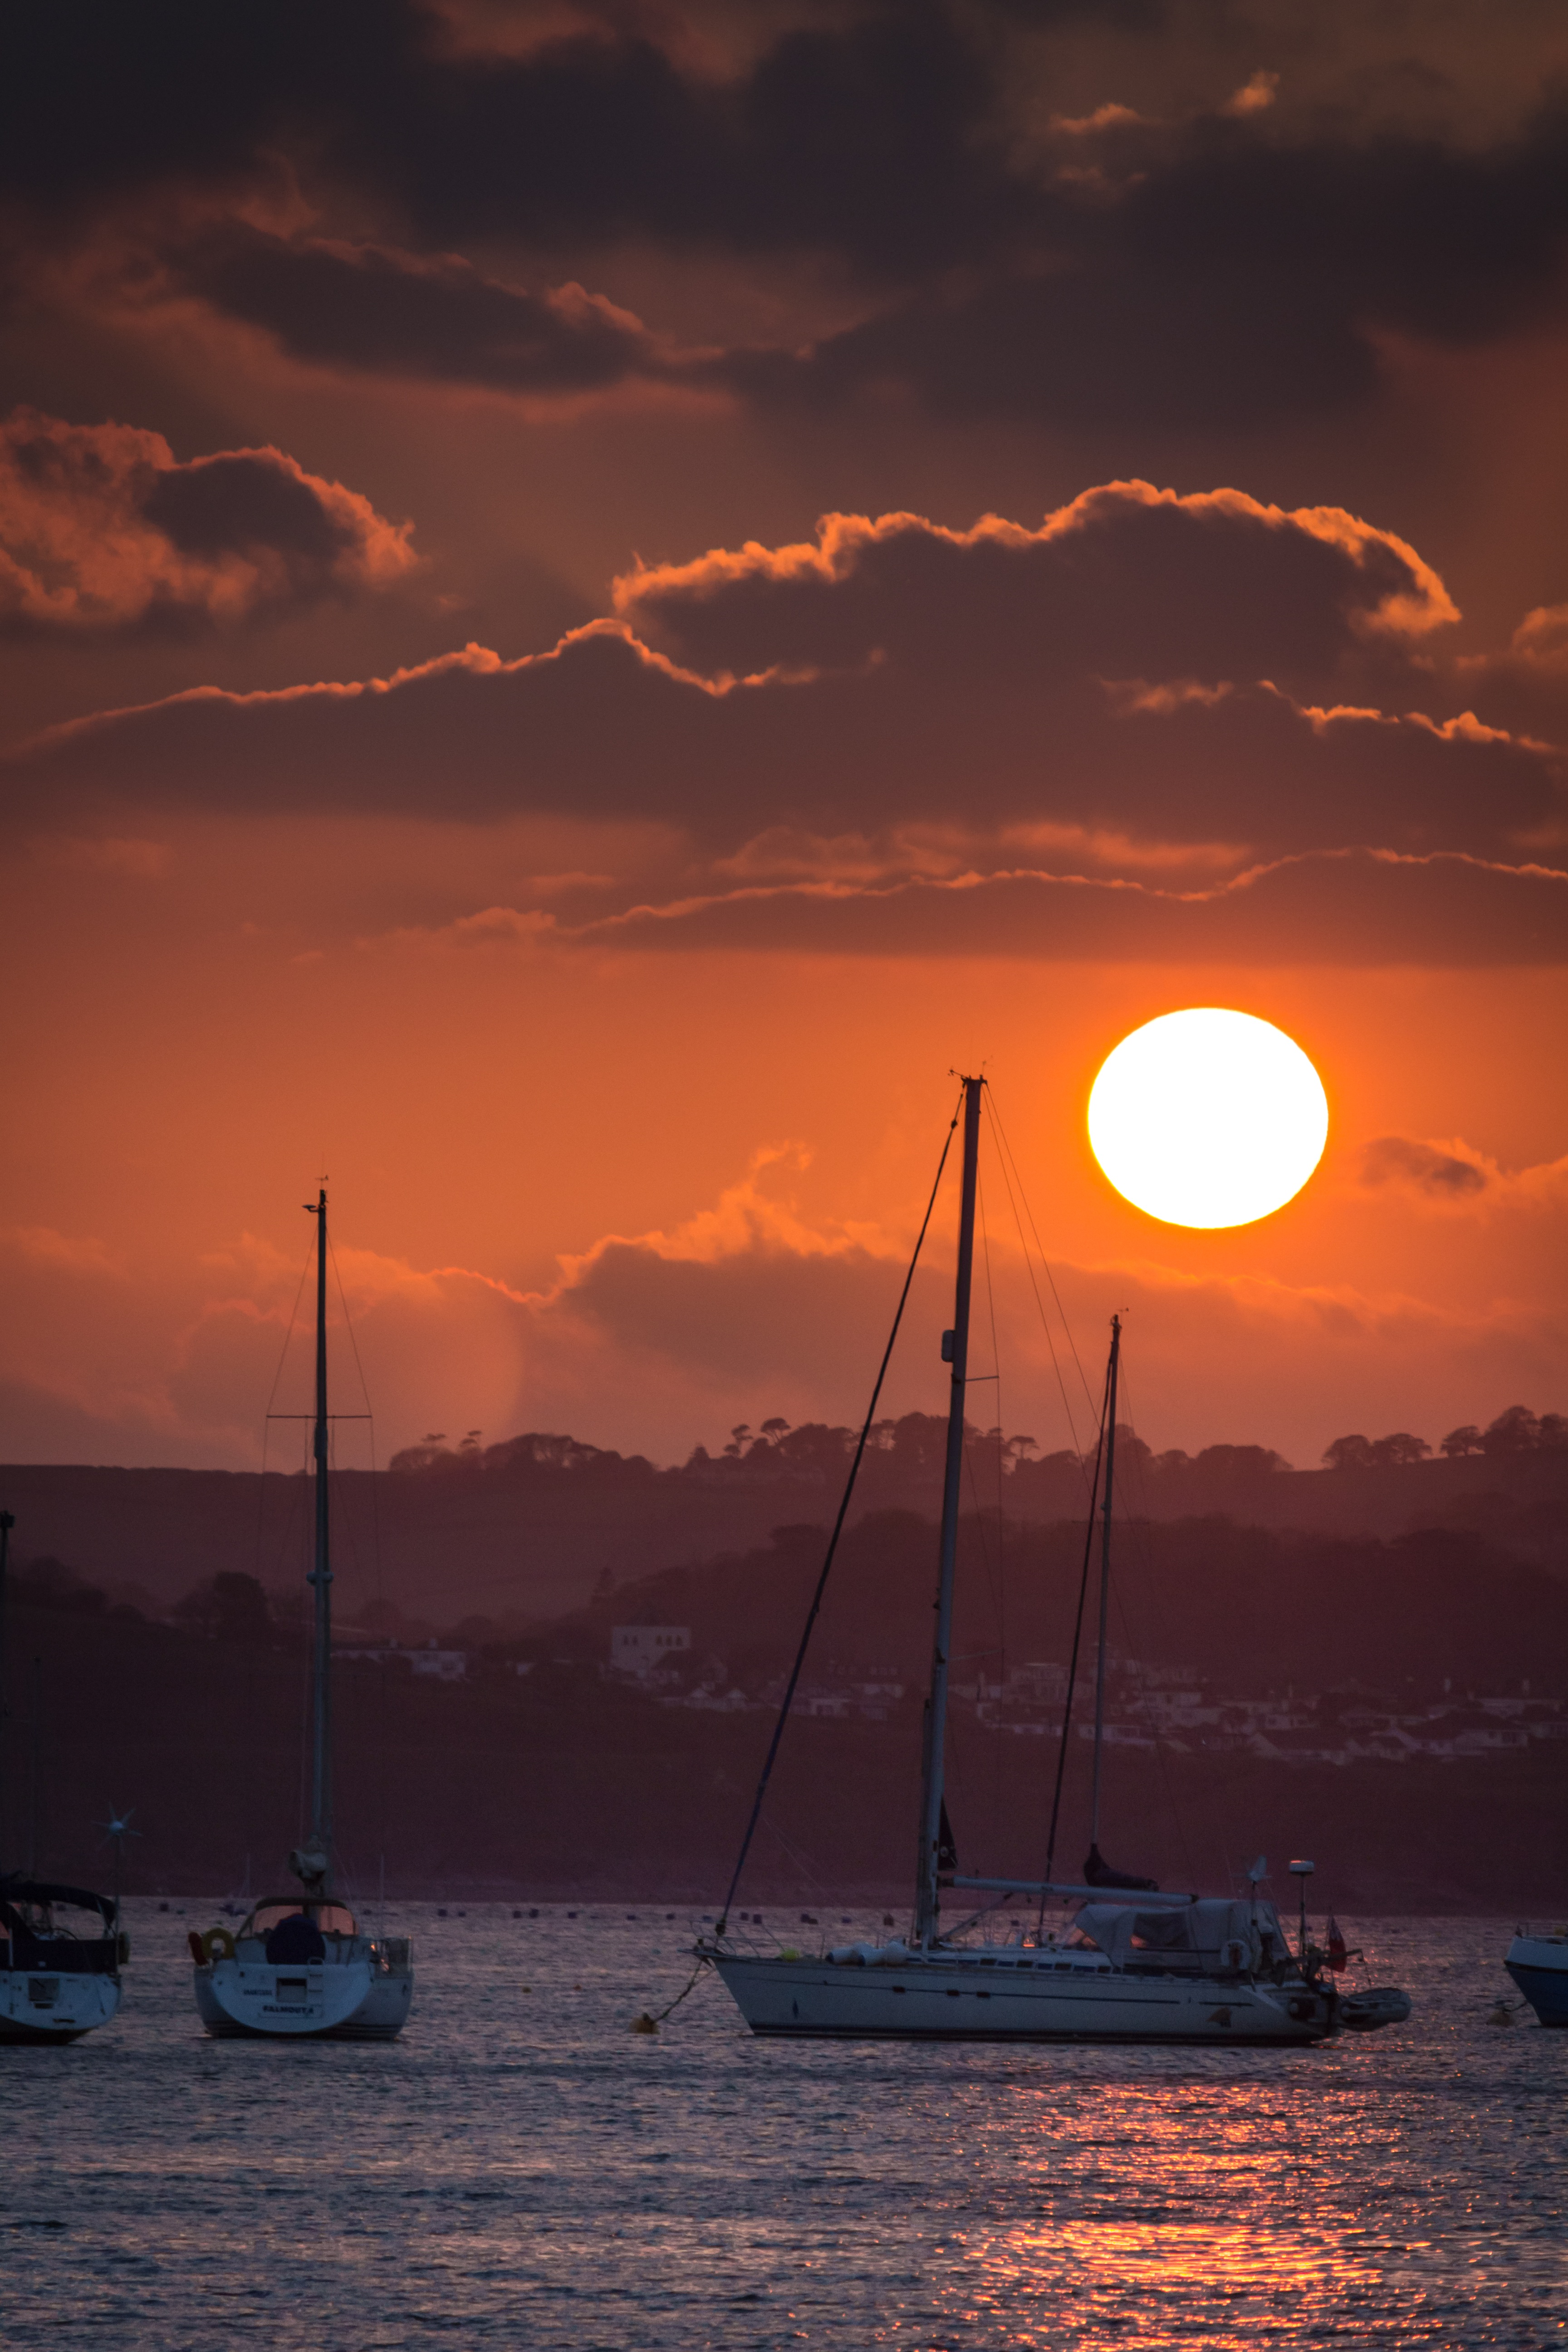
sea, water, ocean, horizon, cloud, sky, sun, sunrise, sunset, boat, sunlight, wave, dawn, atmosphere, river, vacation, dusk, evening, reflection, sailing, yacht, calm, sailboat, clouds, sail, marine, maritime, loch, devon, yachting, sailing ship, afterglow, brixham